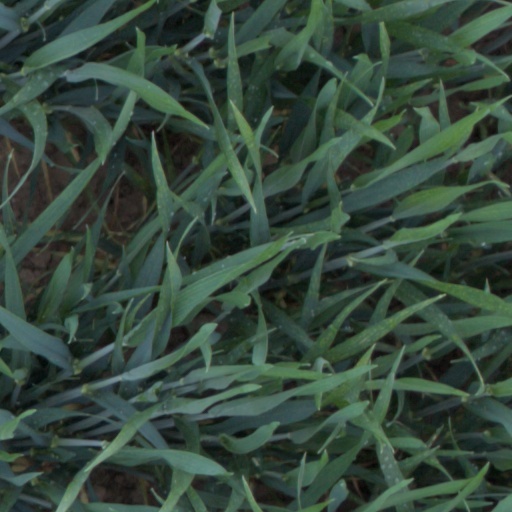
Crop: wheat